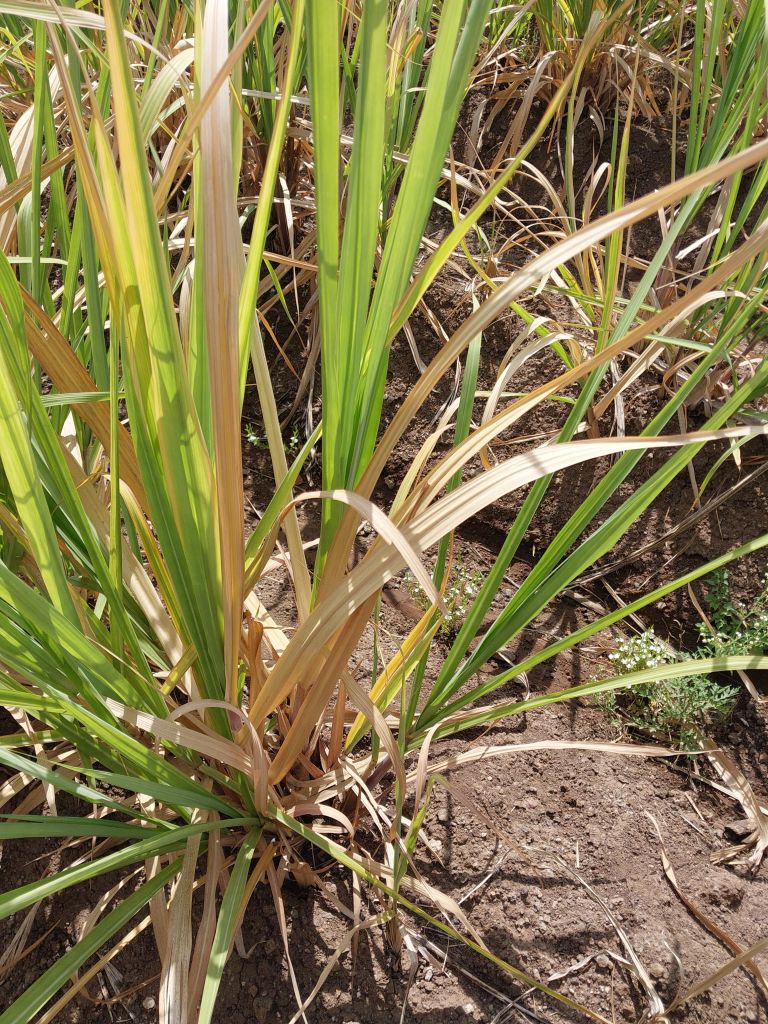
Label: Grassy shoot